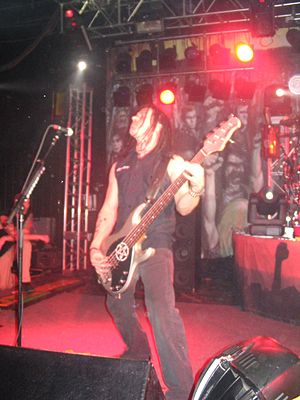
John Moyer
Disturbeds bassist John Moyer
John Moyer er bassist i metalbandet Disturbed som erstatning fra deres første bassist Steve "Fuzz" Kmak. Han har været med til at indspille deres tredje album Ten Thousand Fists og blev derefter bekræftet som fast bassist og været med på pladerne Indestructible og Asylum. John har også været bassist for Soak, og Union Underground, og spiller sideløbende med Disturbed i Adrenaline Mob. Han underviser desuden på Natural Ear Music i Austin, Texas, hvor han arbejder med en masse unge bands, der inspirere ham.